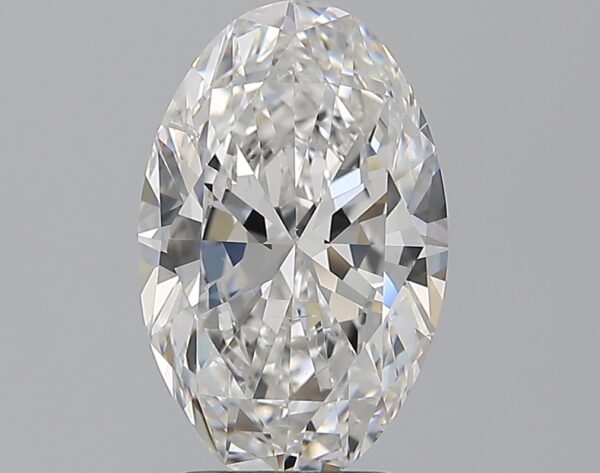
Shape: oval
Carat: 3
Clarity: SI2
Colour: E
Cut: EX
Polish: EX
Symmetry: VG
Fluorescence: M
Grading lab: GIA
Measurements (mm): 12.37 x 7.91 x 4.67